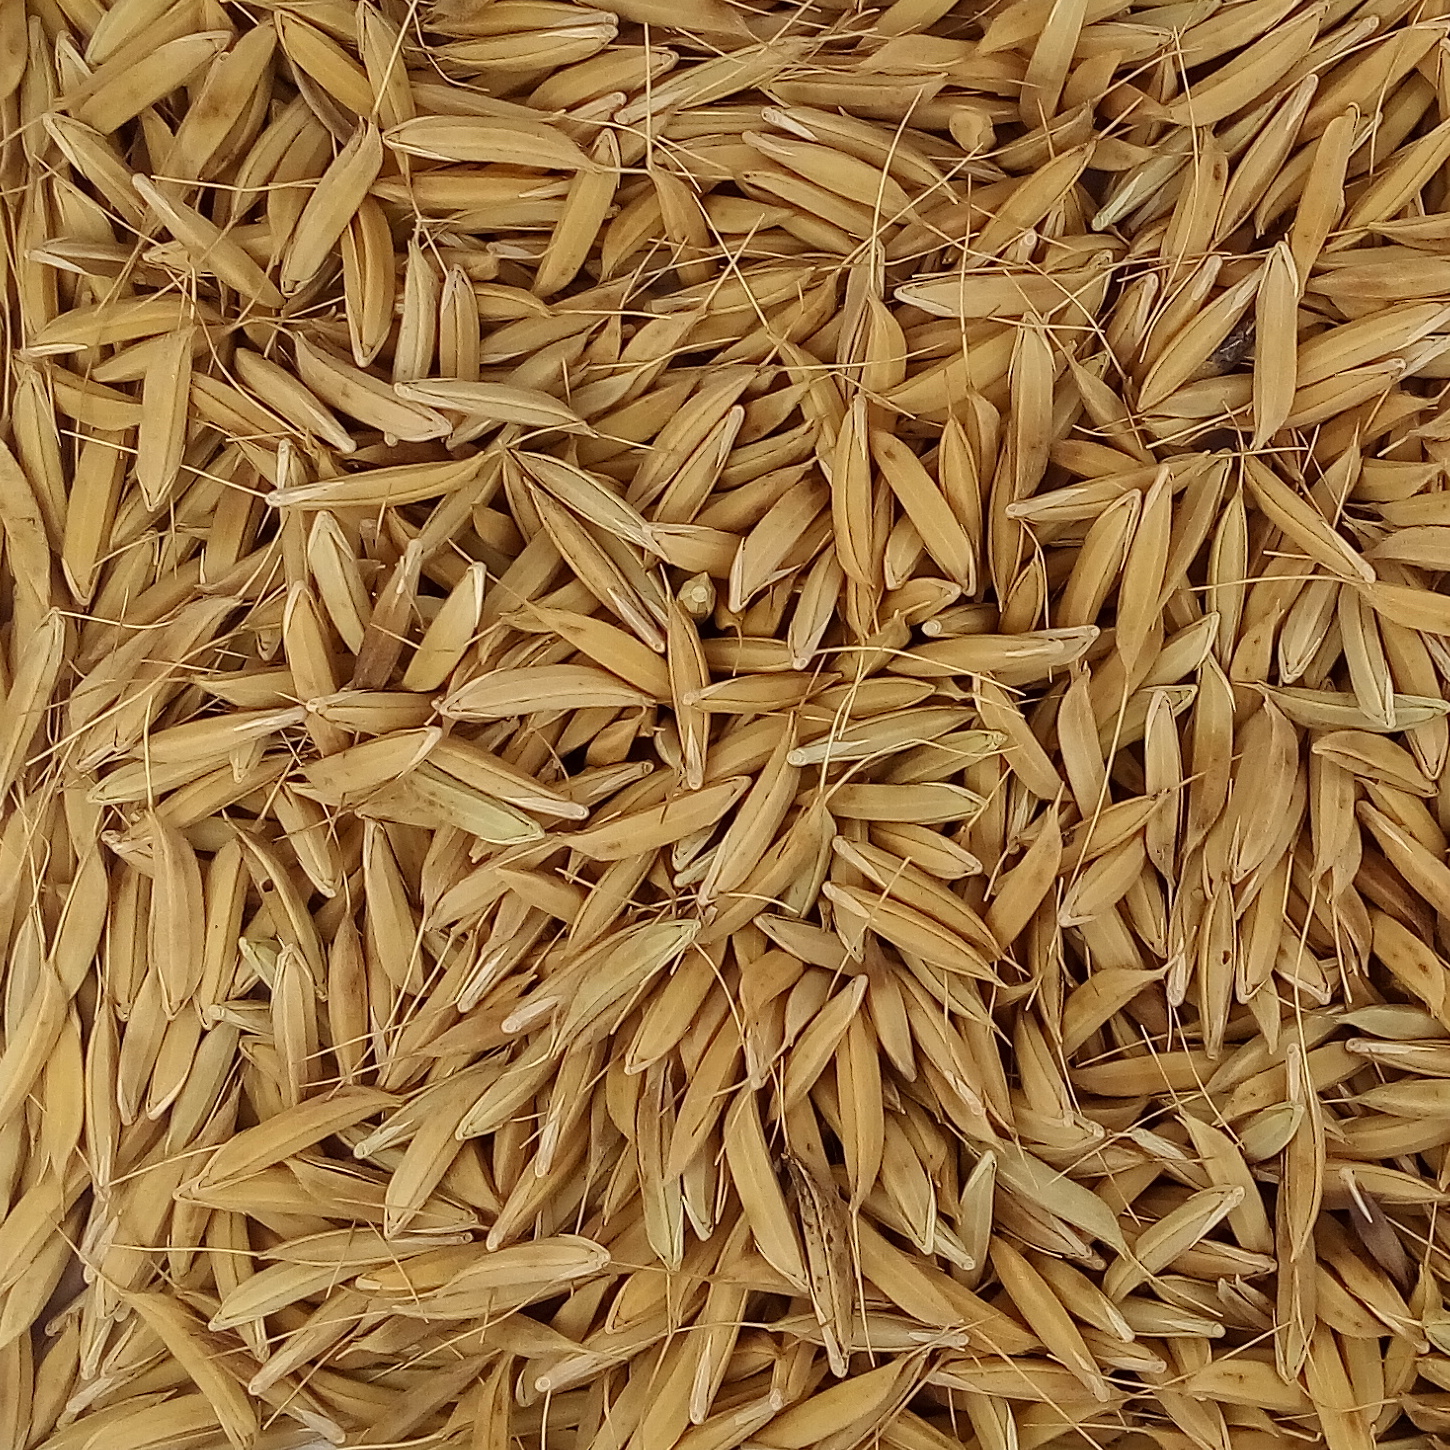
Rice seed variety: CSR_30